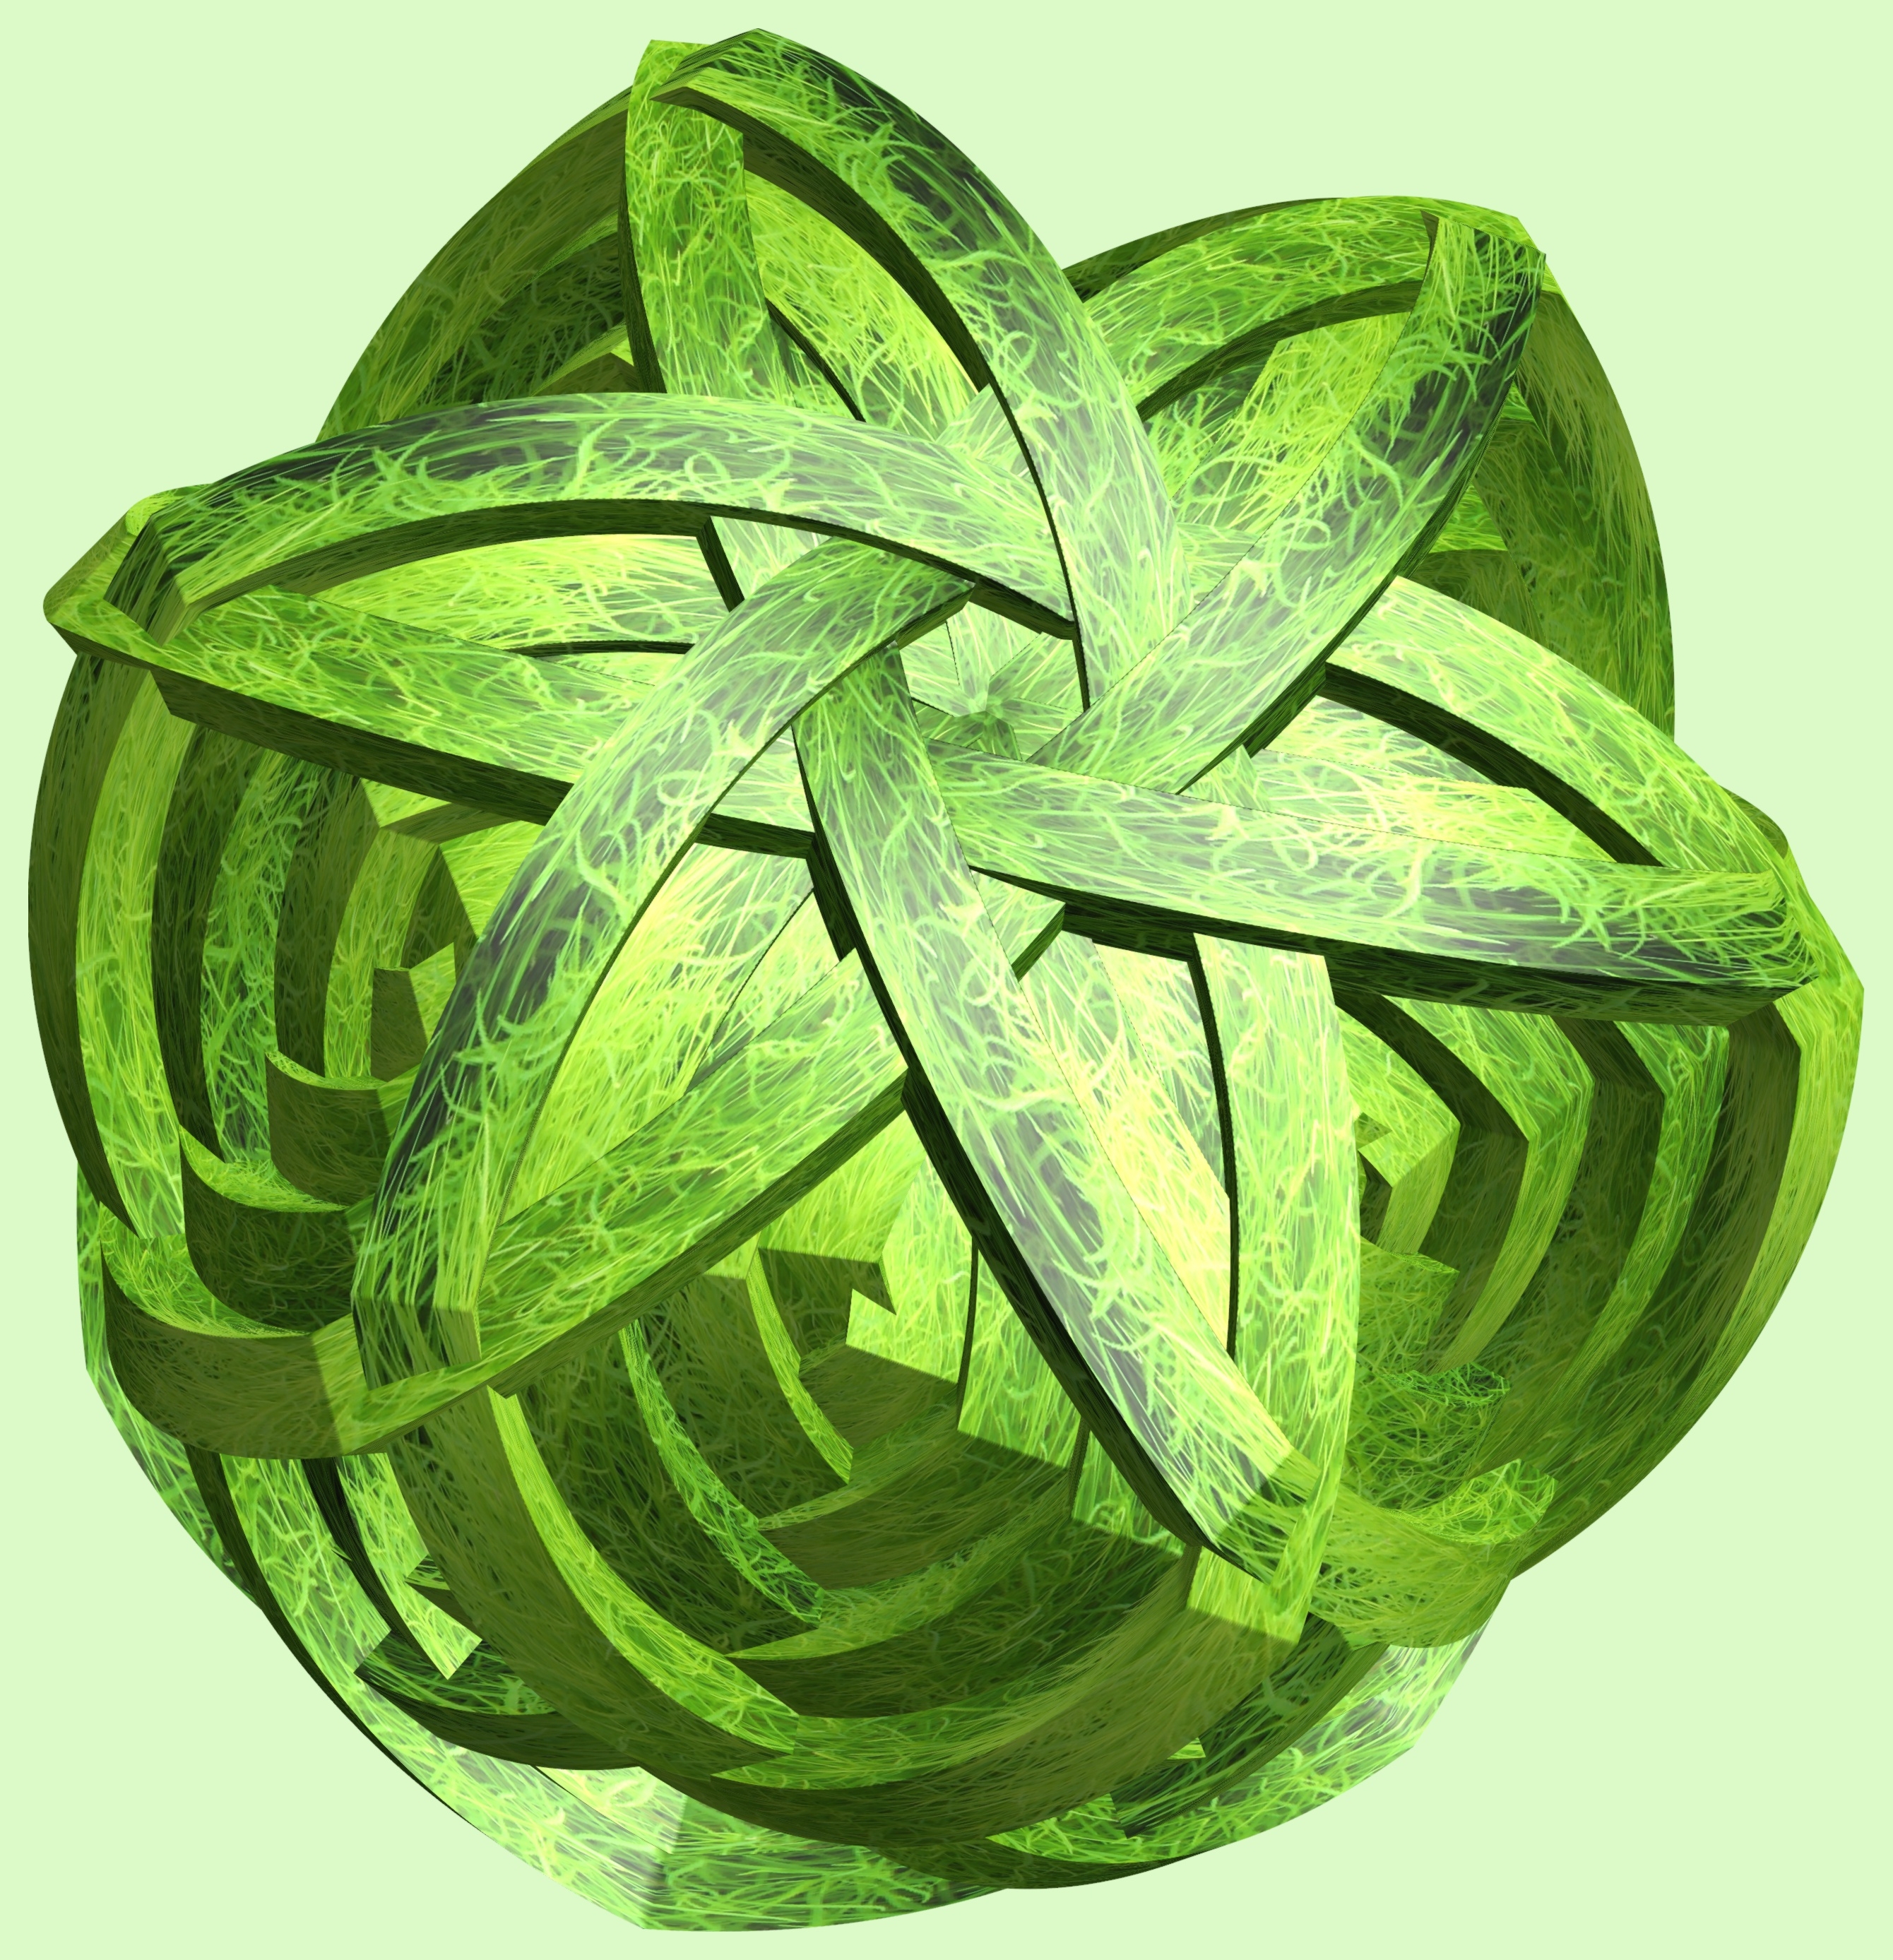
structure, plant, texture, leaf, flower, pattern, food, green, produce, vegetable, design, symmetry, 3d, graphic, torus, mathematica, cg, parametricplot3d, code, program, algorithm, mapping, flowering plant, land plant